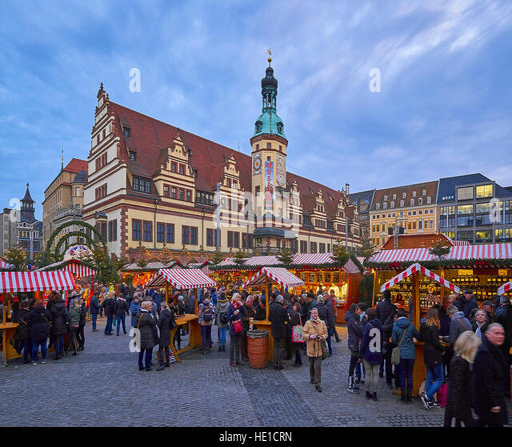
christmas market on the market square with old town hall